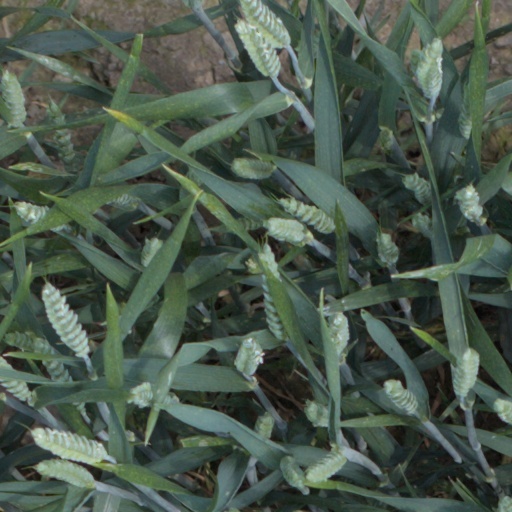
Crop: wheat